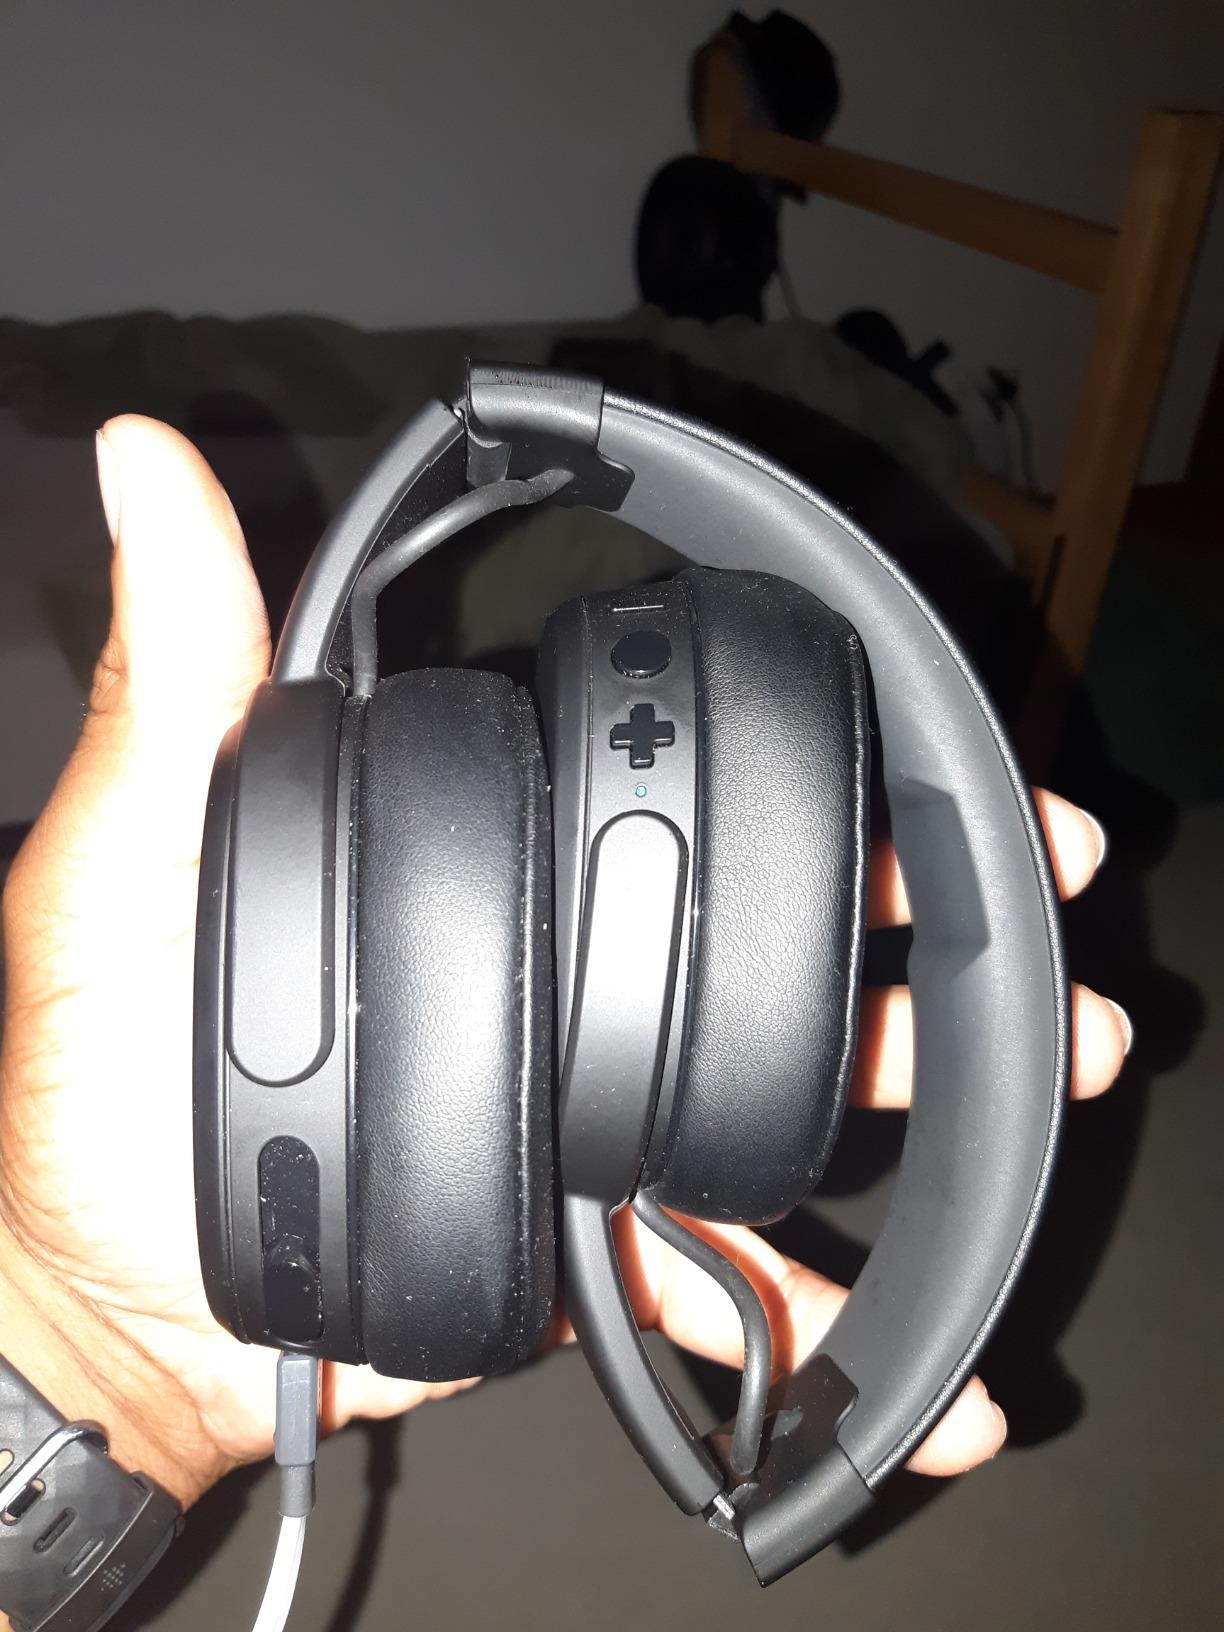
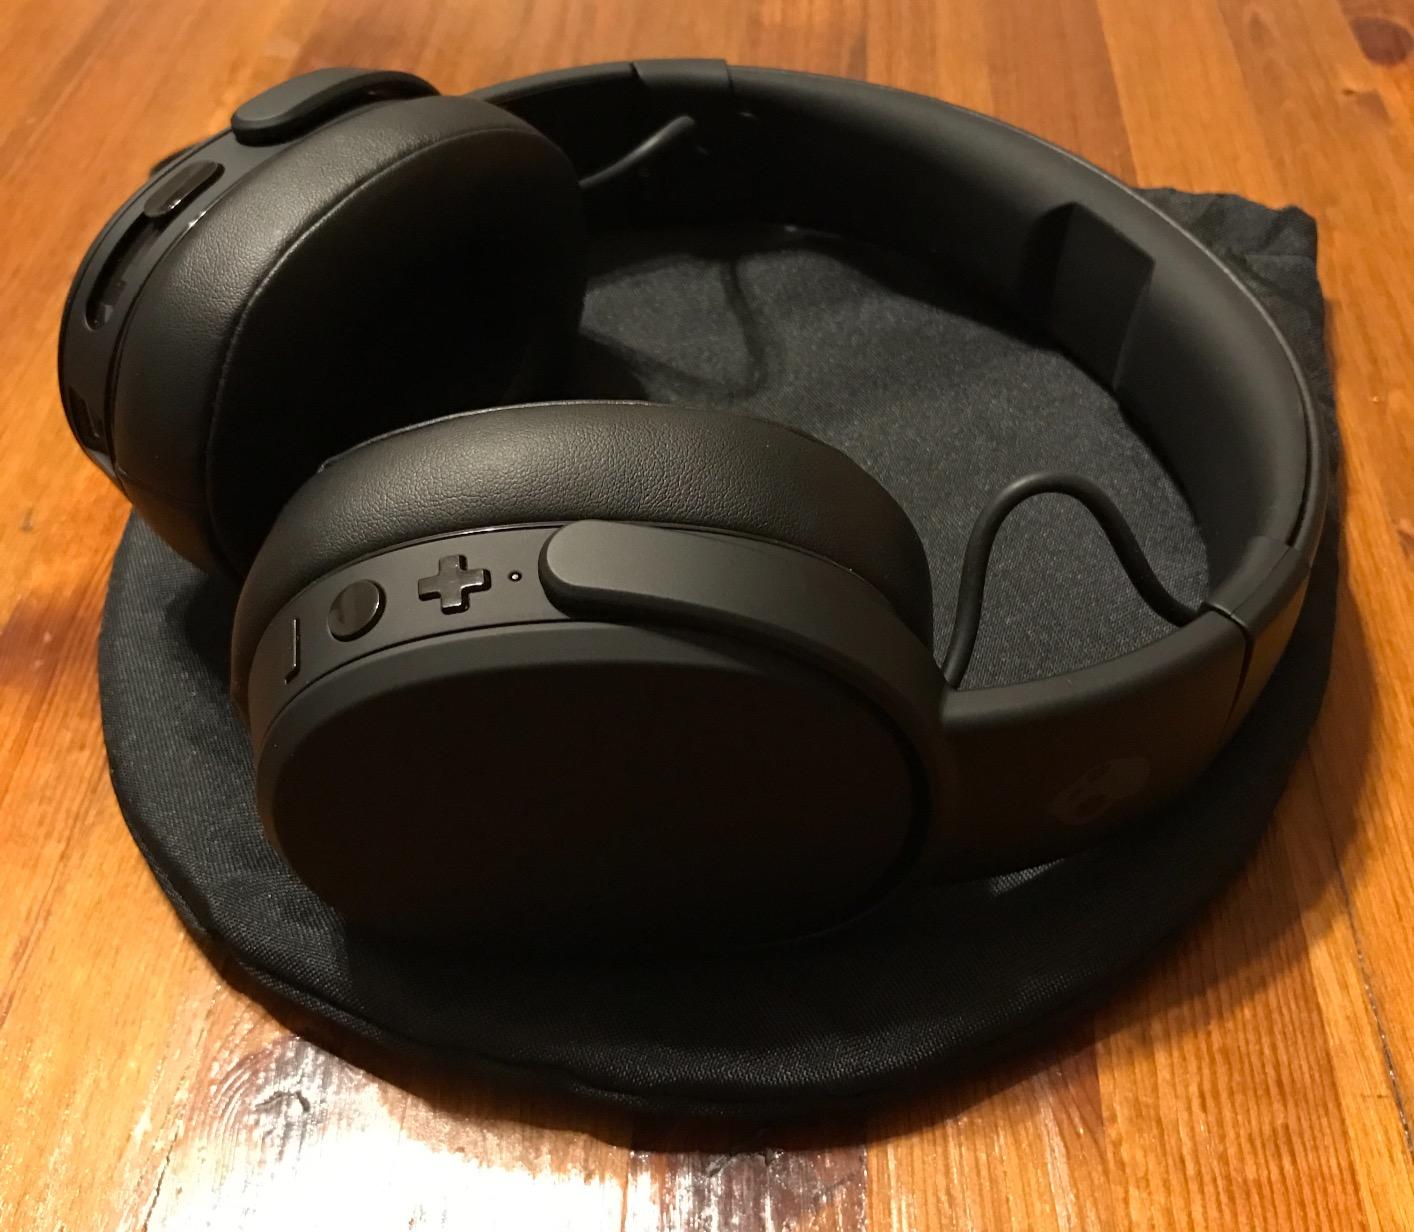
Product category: headphones
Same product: yes